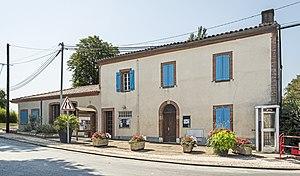
Teulat est une commune française située dans le département du Tarn, en région Occitanie.